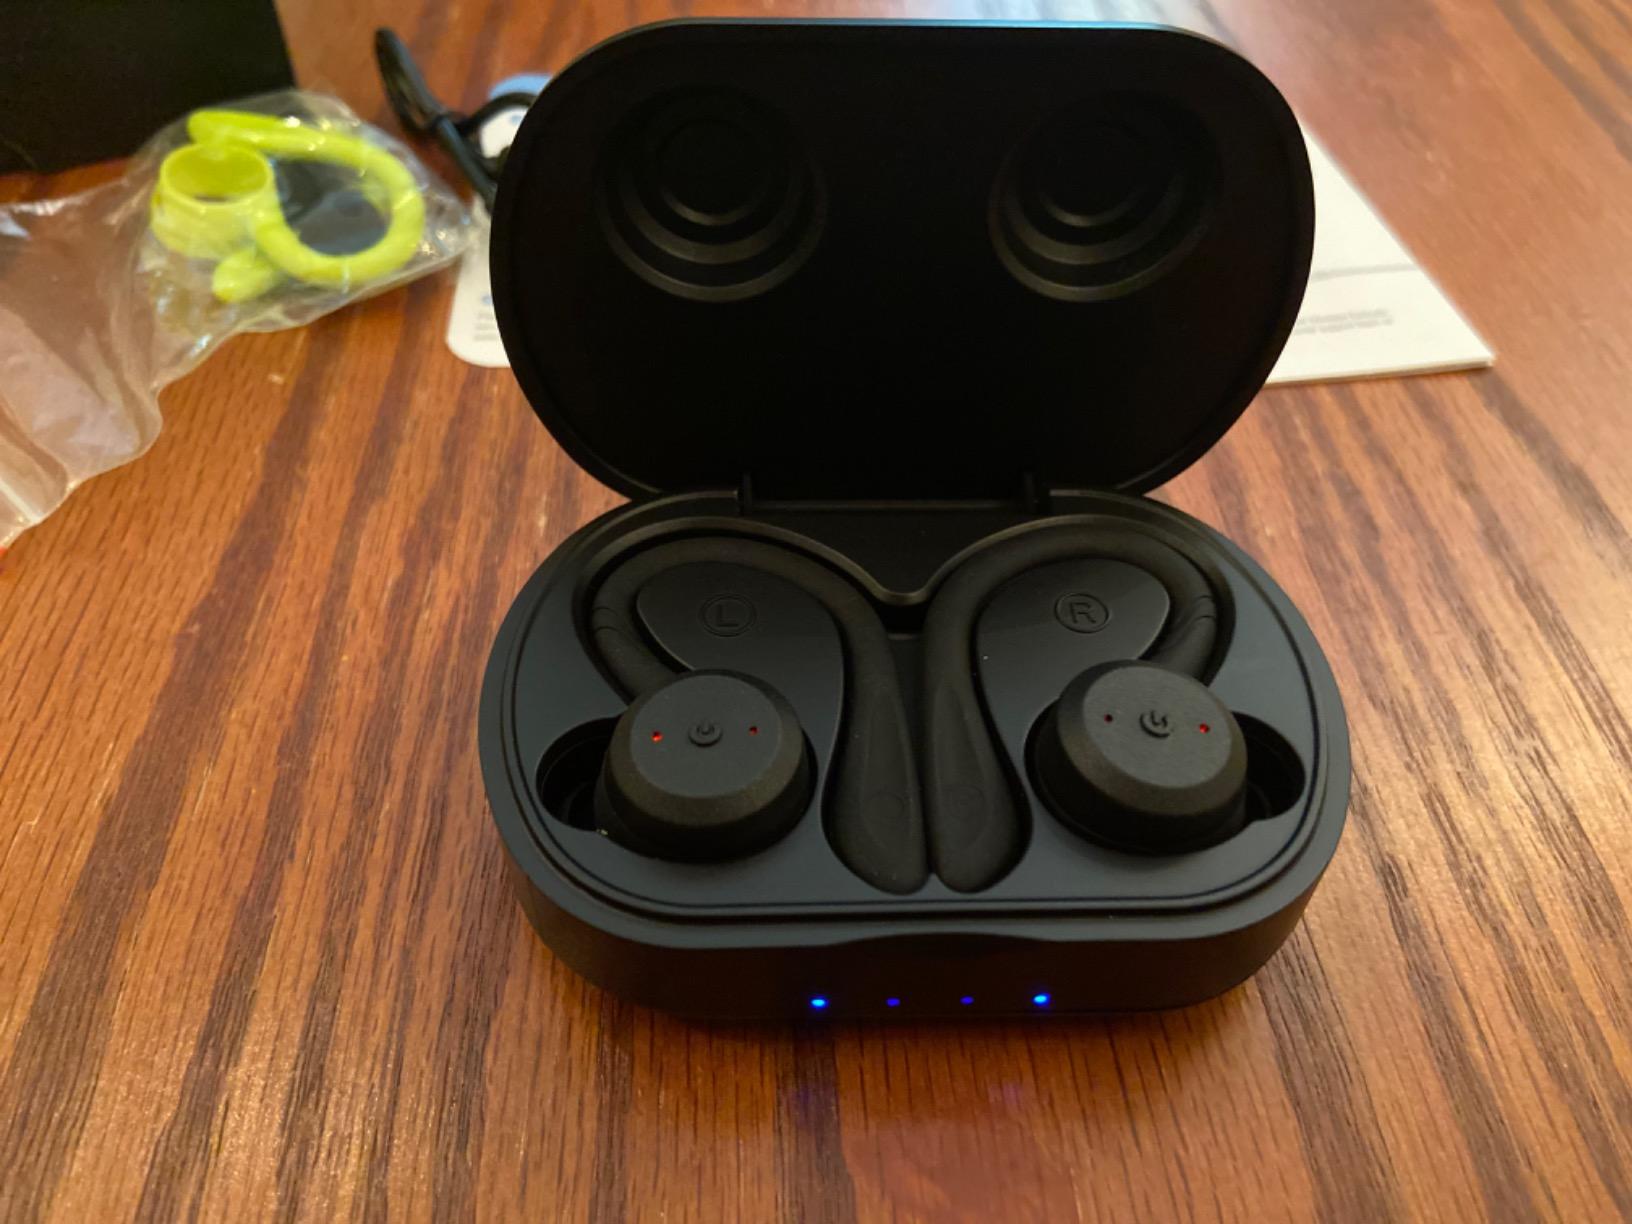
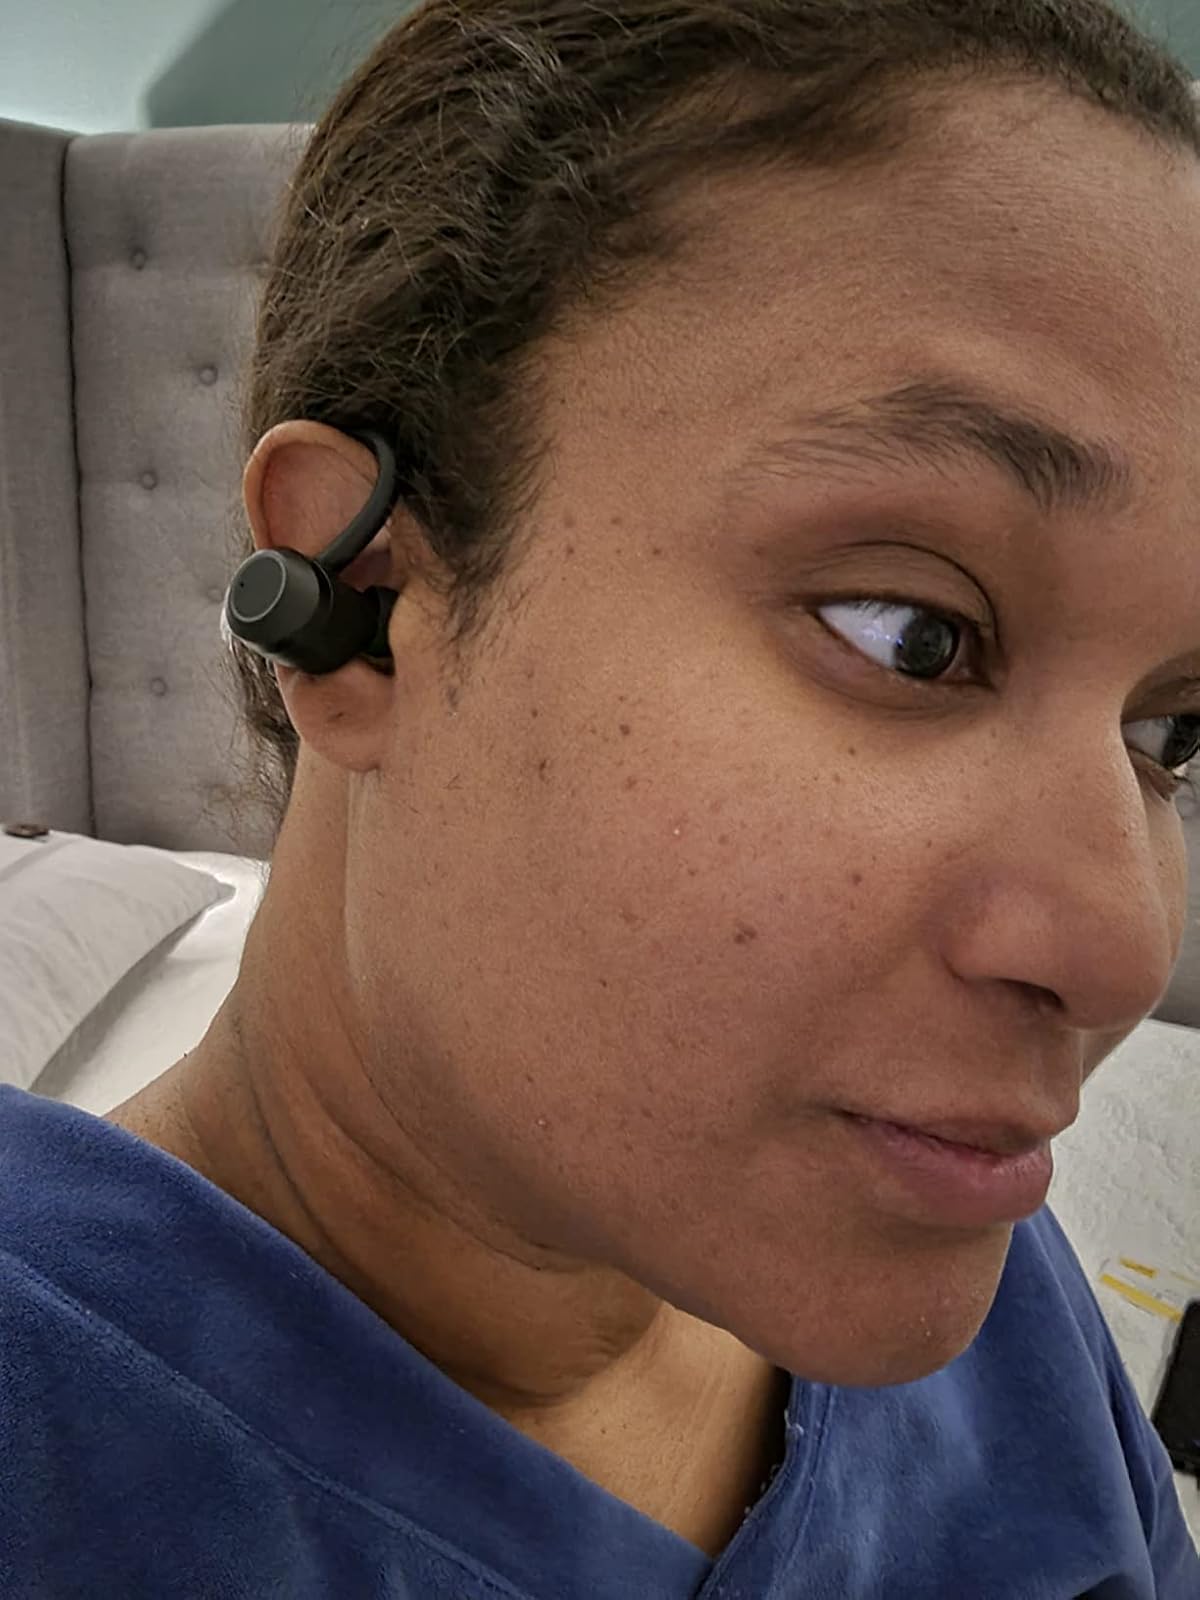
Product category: earbuds
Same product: no